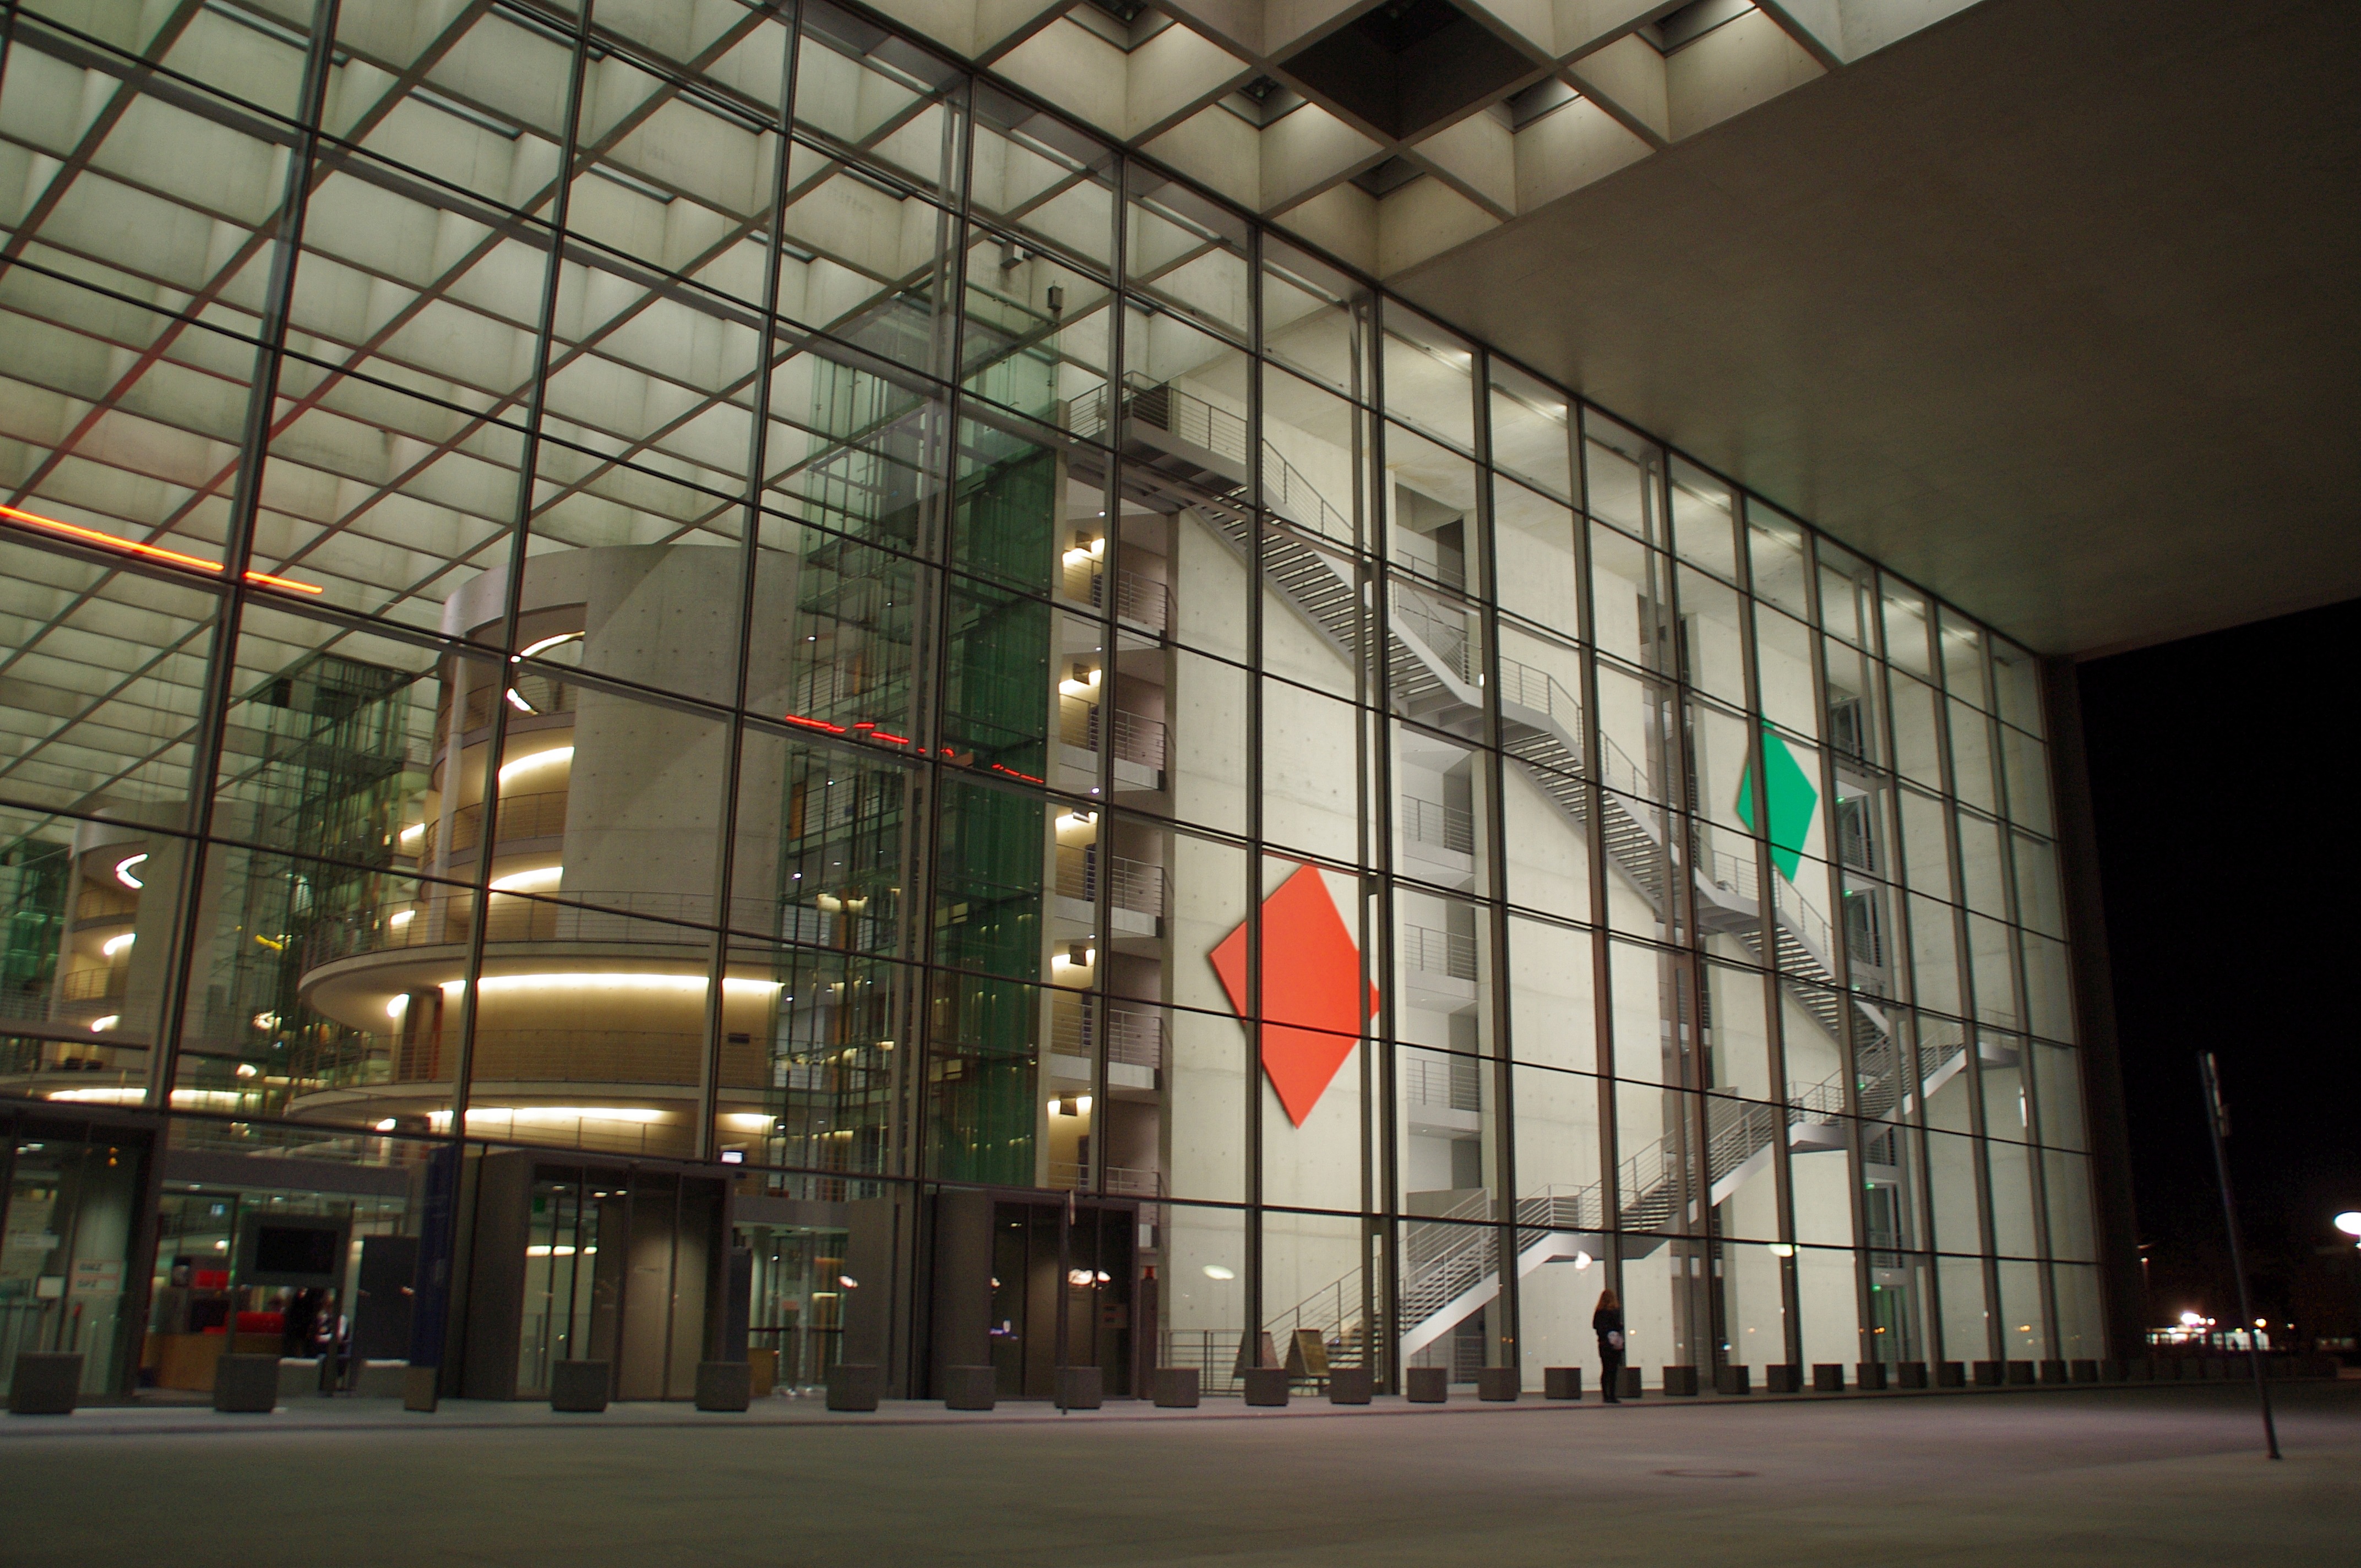
light, architecture, night, building, city, downtown, facade, lighting, germany, berlin, tourist attraction, shape, bundestag, housewife, government district, urban area